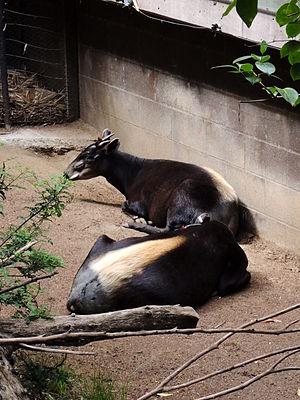
Céphalophe à dos jaune (Cephalophus silvicultor) au zoo de San Diego.